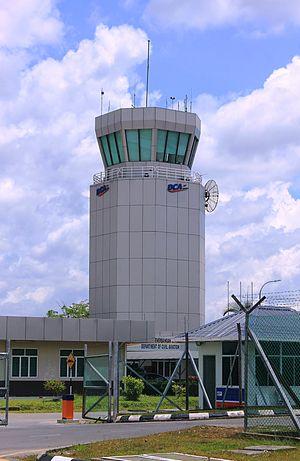
L'aéroport de Sibu est un aéroport situé à 23 kilomètres au sud-est de Sibu, dans l'état de Sarawak, en Malaisie. En 2012, l'aéroport accueillait jusqu'à 1,2 million de passagers par an, ce qui en fait le 10ᵉ plus important aéroport du pays, et le 3ᵉ de Sarawak.